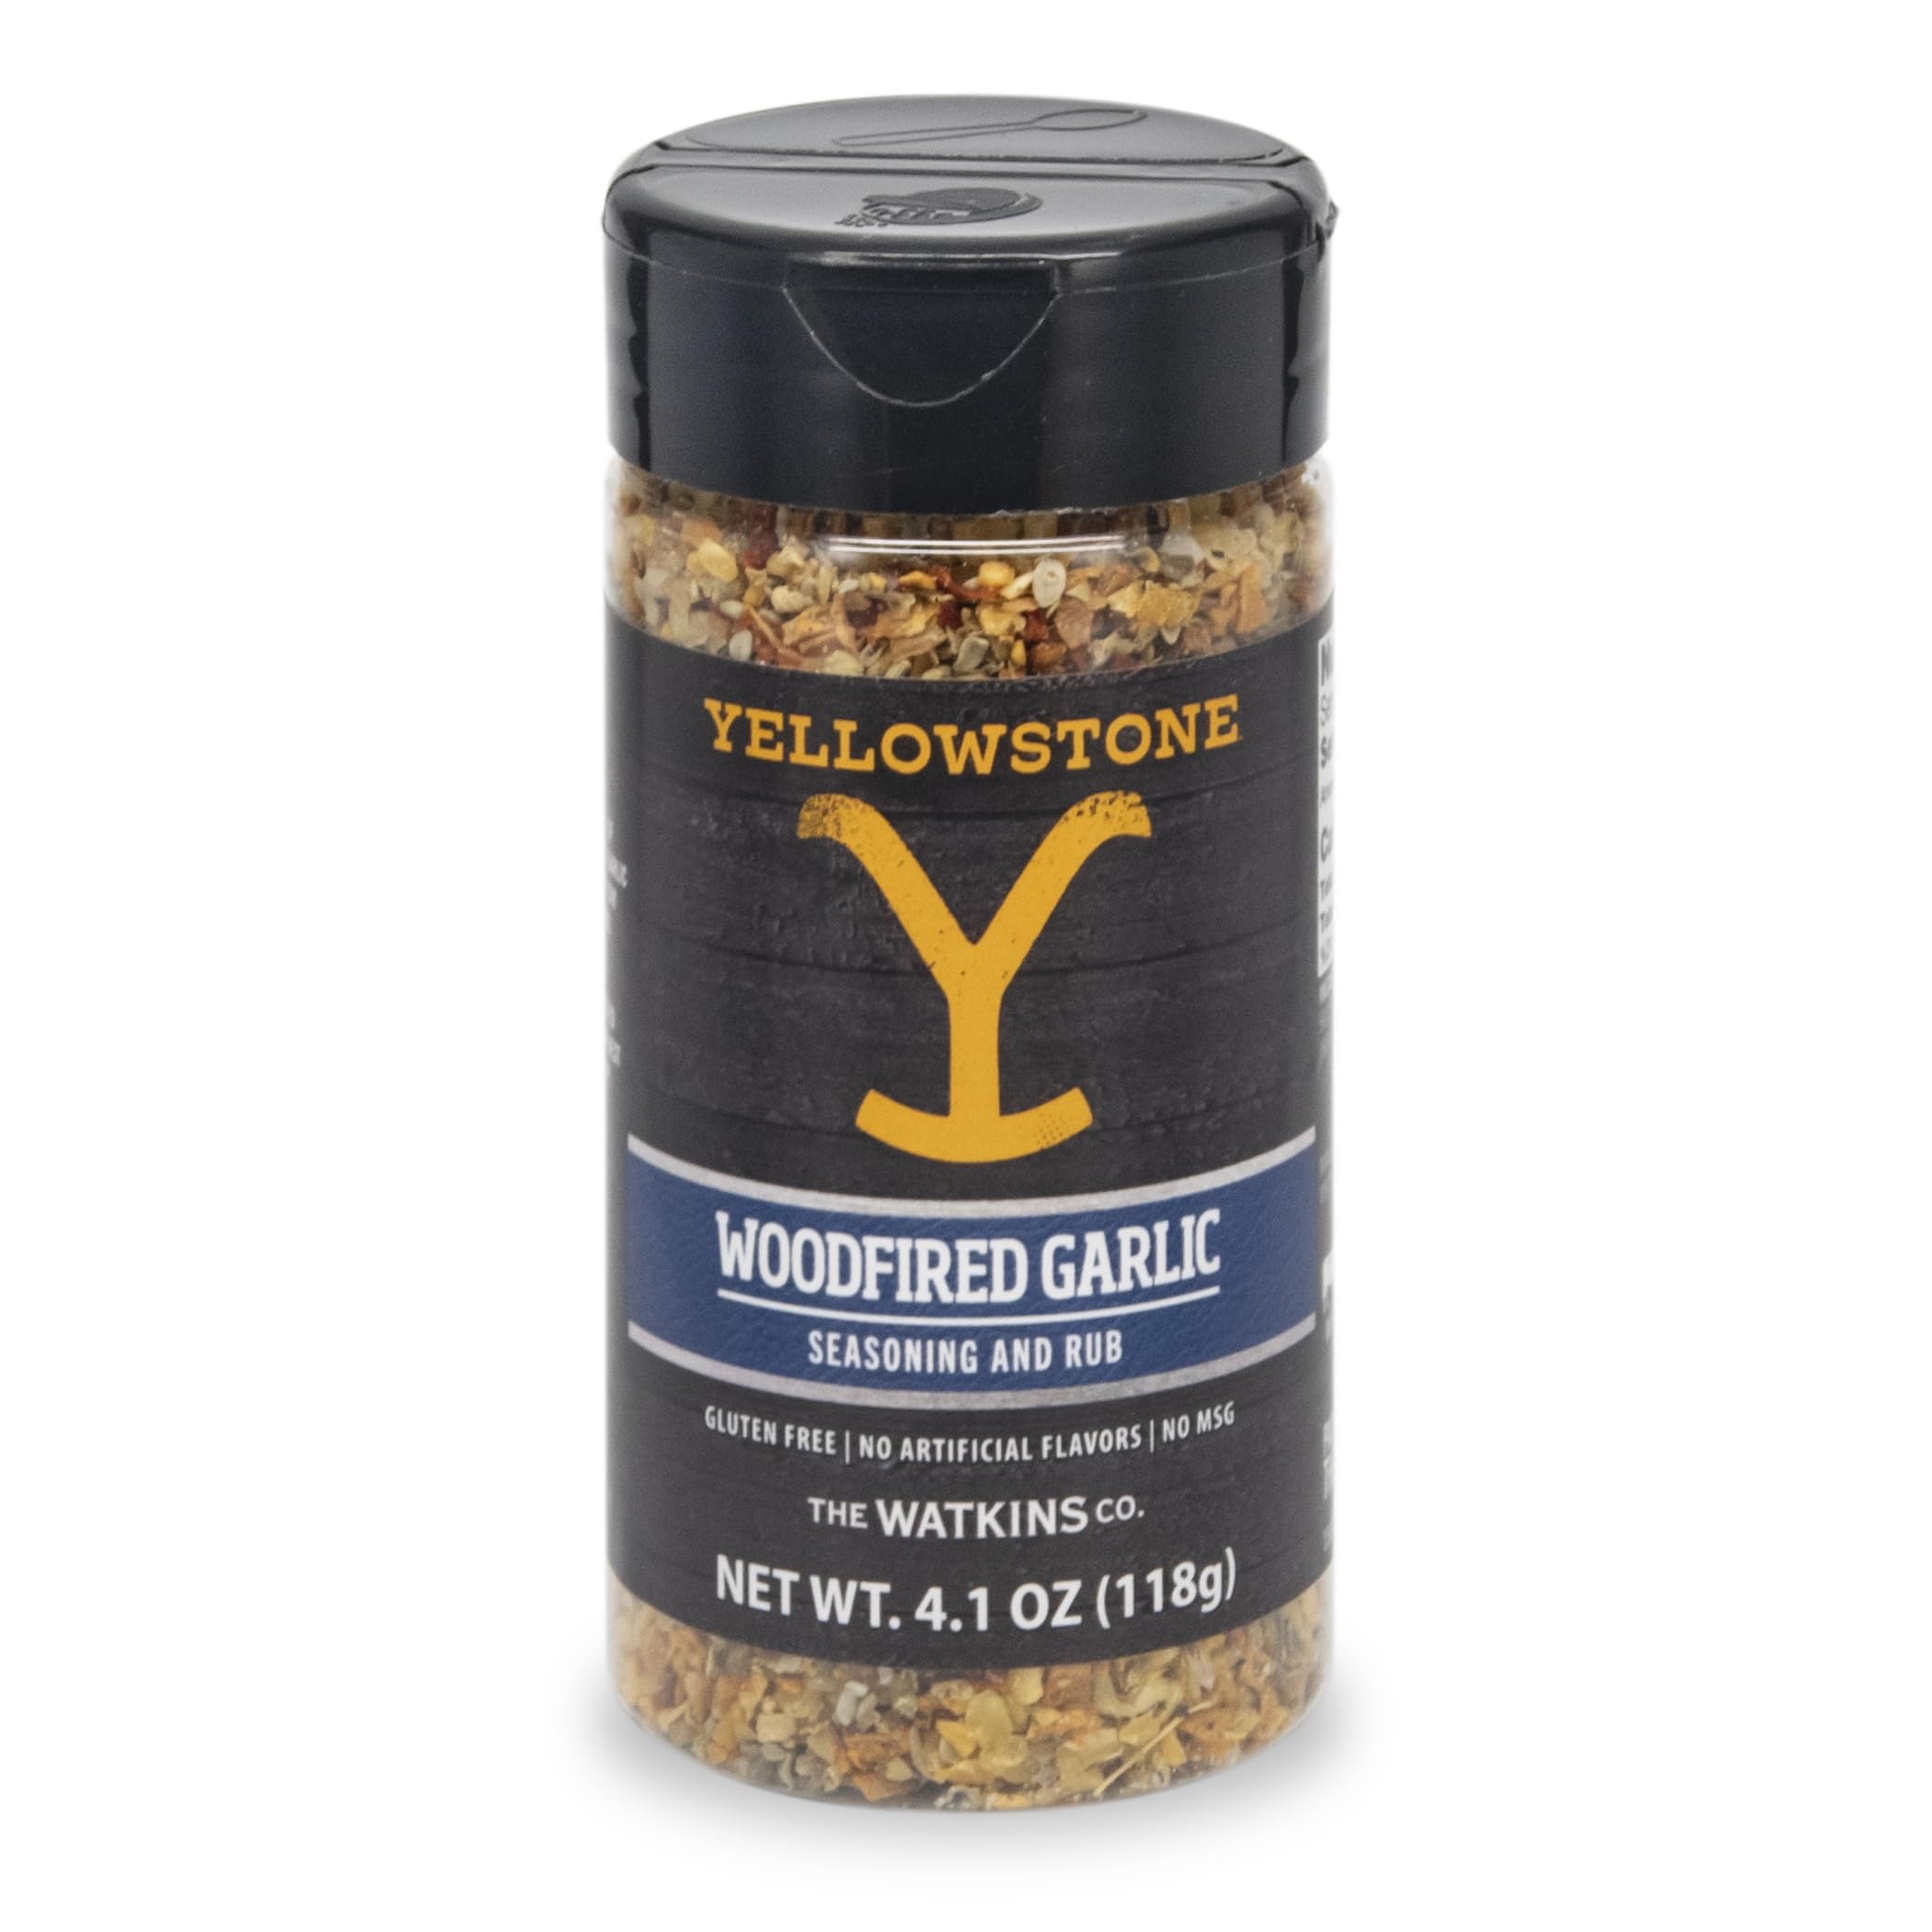
Item Name: Watkins Woodfired Garlic Seasoning & Rub 4.1 oz
Bullet Point: Watkins
Value: 4.1
Unit: Ounce

Price: 8.73